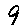
Label: 9